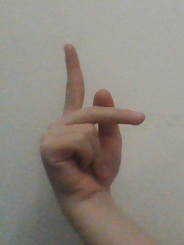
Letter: dha